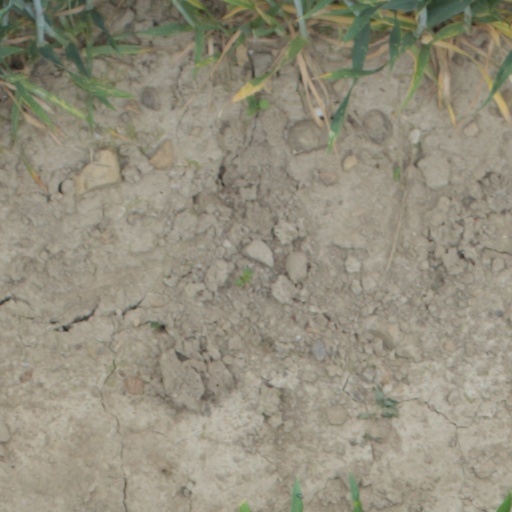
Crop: wheat